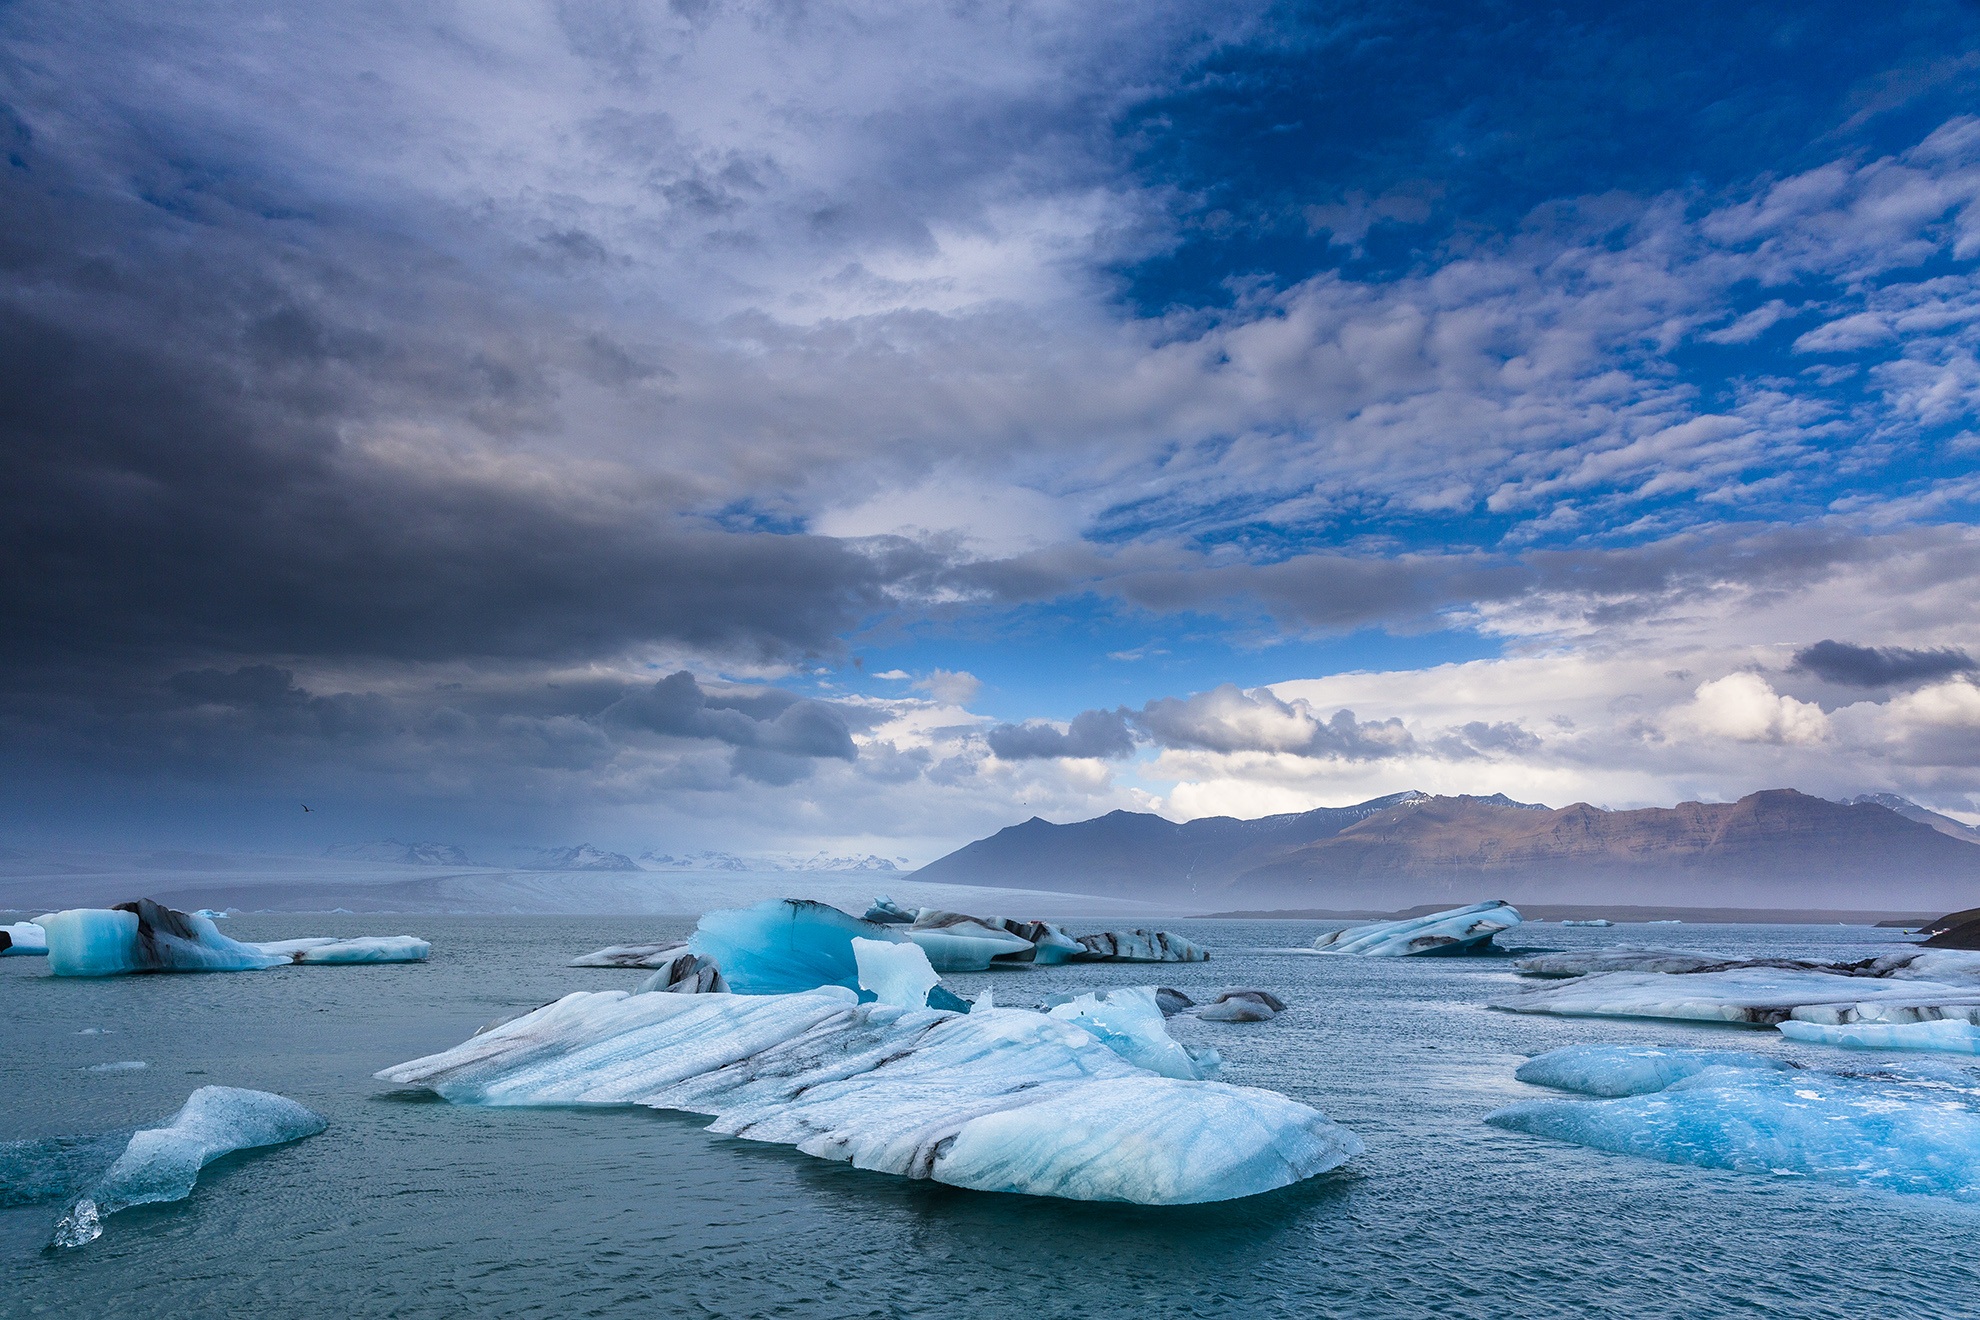
sea, coast, water, ocean, cloud, sky, wave, lake, ice, iceland, arctic, iceberg, clouds, glaciers, arctic ocean, wind wave, sea ice